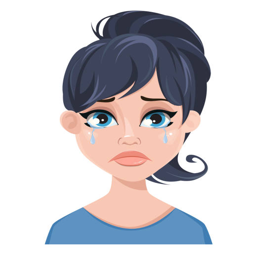
facial expression of a woman - crying vector art illustration